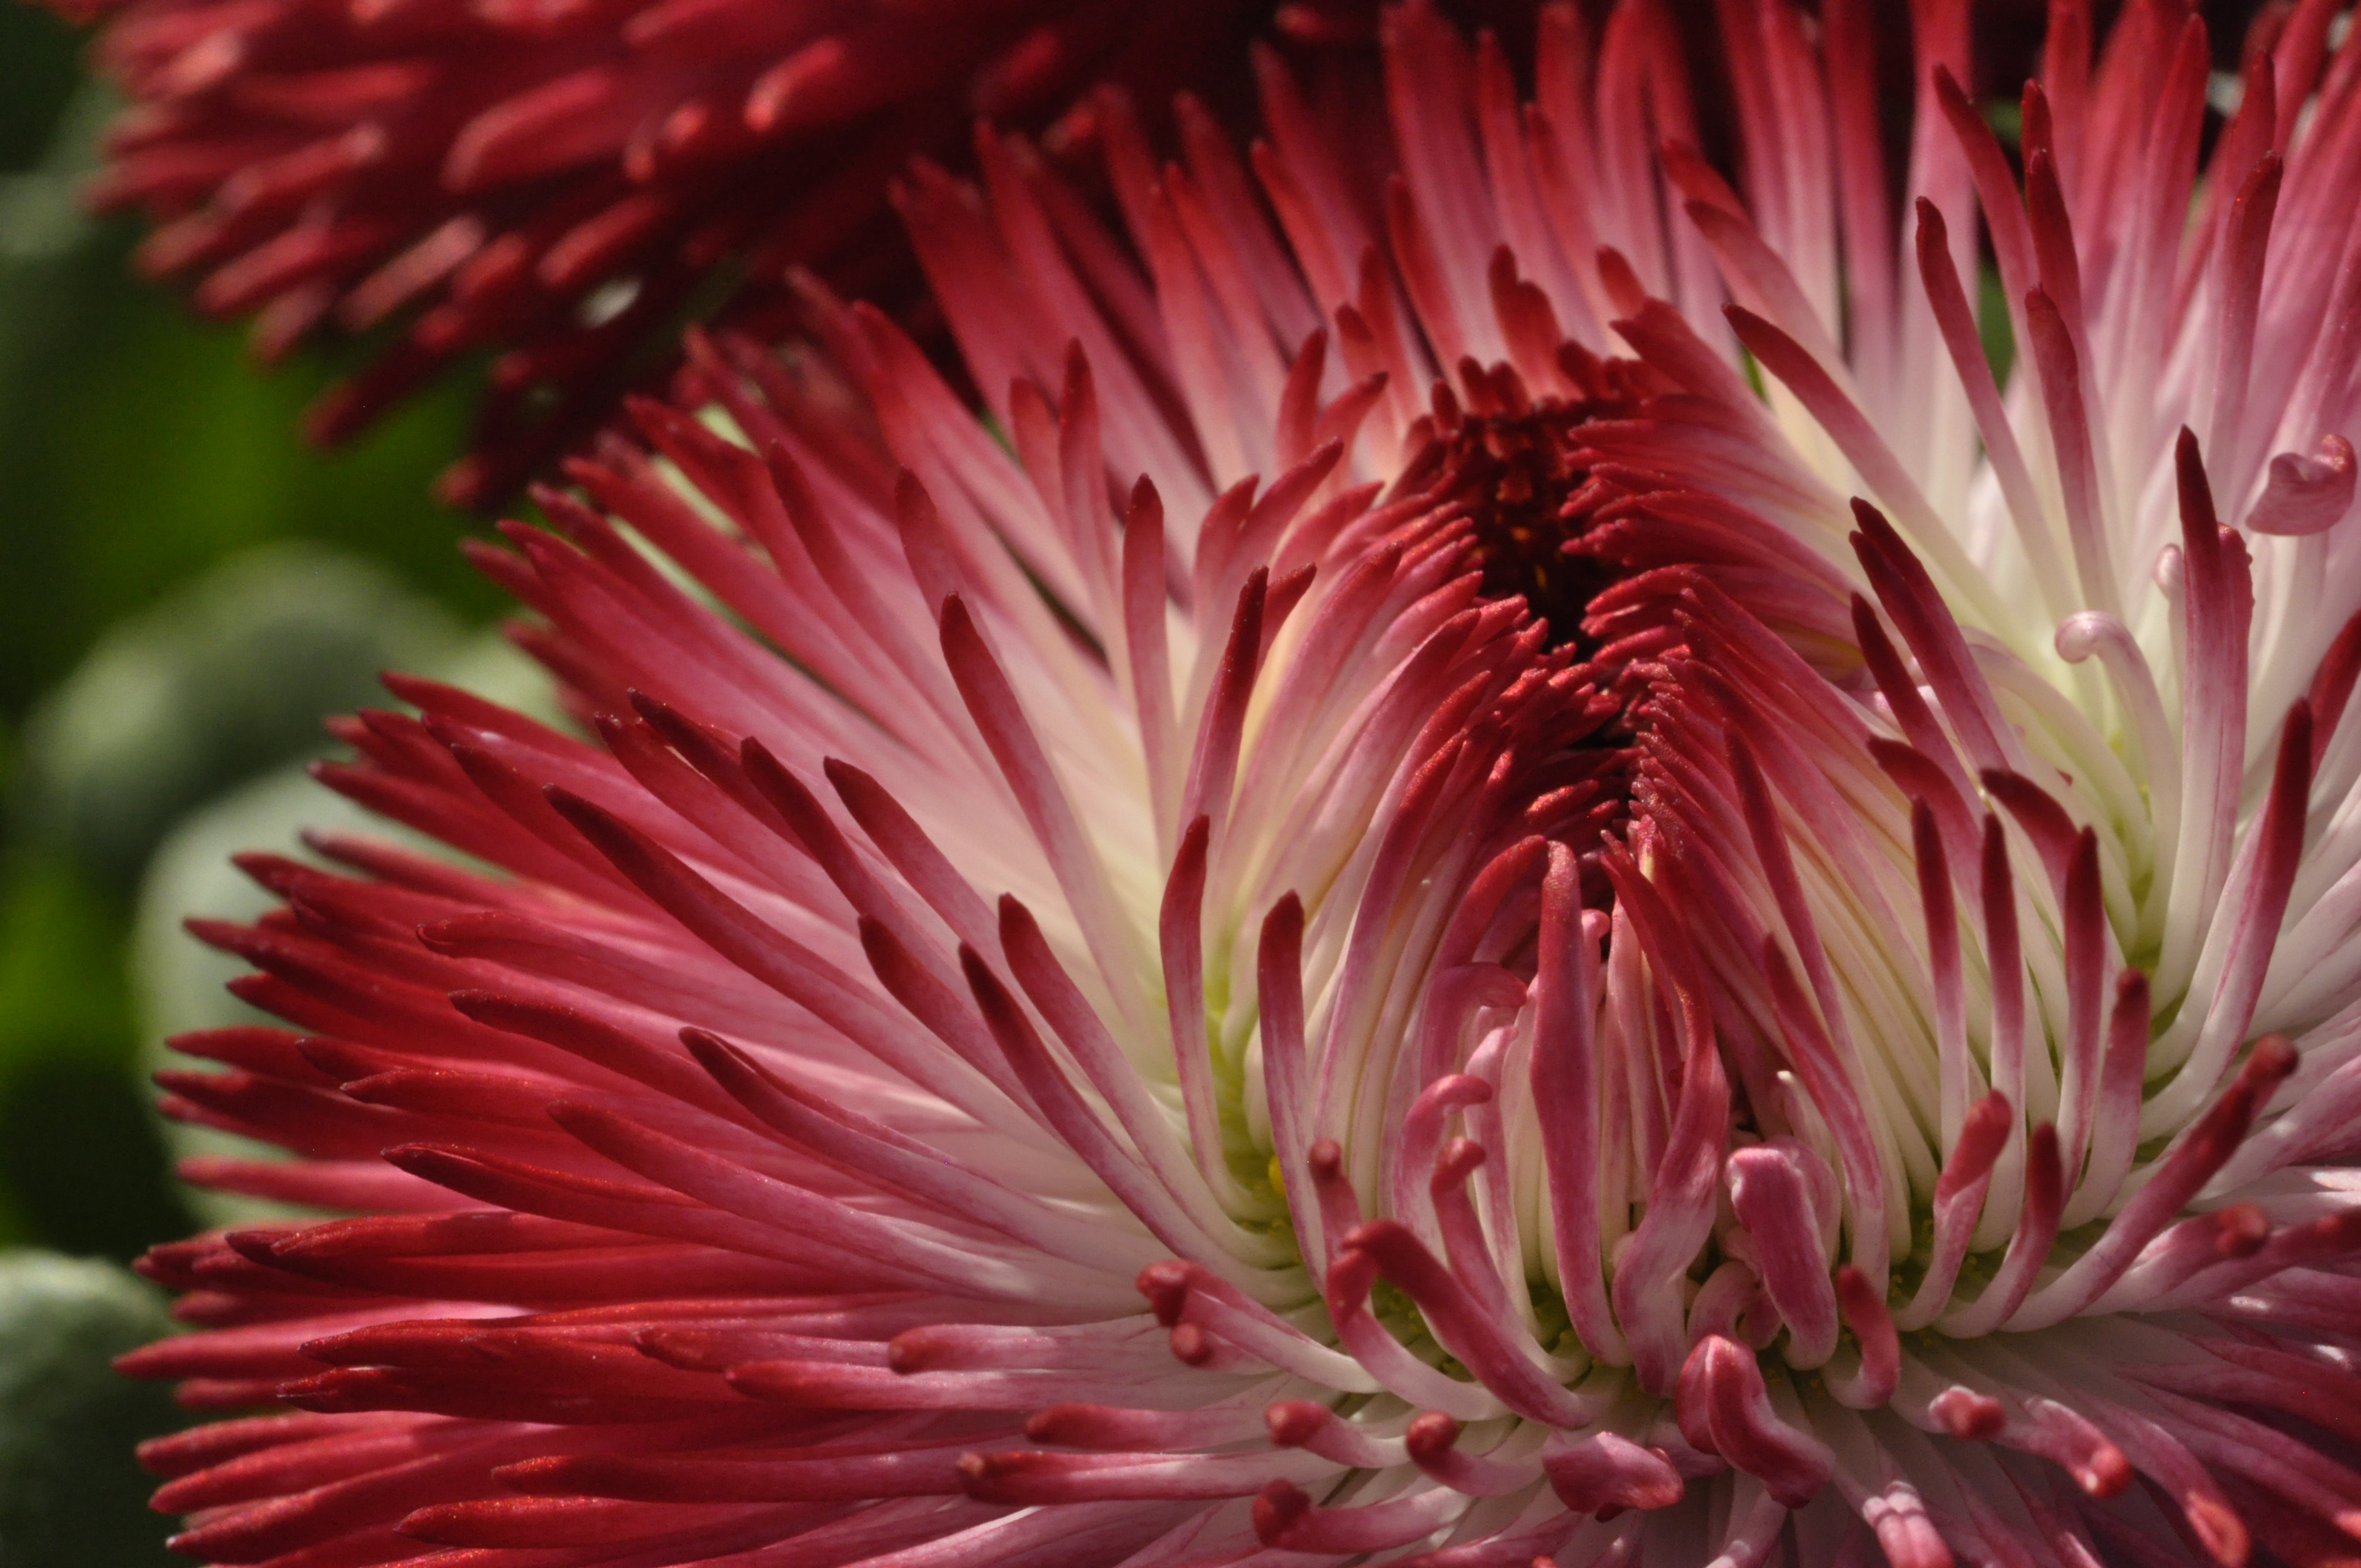
nature, blossom, abstract, plant, white, sweet, flower, petal, bloom, summer, spring, red, color, macro, botany, colorful, garden, pink, close, flora, wild flower, close up, dahlia, soft, flower garden, frisch, tender, fringed, fragrance, macro photography, fr hlingsanfang, flowering plant, daisy family, light pink, plant stem, land plant, chrysanths